Yvonne Baseden

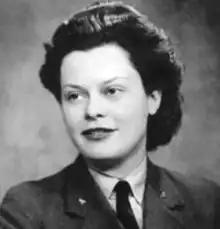
in uniform

Yvonne Jeanne de Vibraye Baseden MBE (20 January 1922 – 28 October 2017), later known as Yvonne Burney, was one of approximately forty female Special Operations Executive (SOE) agents who served in France. The objective of SOE was to conduct espionage, sabotage and reconnaissance in occupied Europe against the Axis powers, especially Nazi Germany. SOE agents in France allied themselves with resistance groups and supplied them with weapons and equipment parachuted in from Britain.